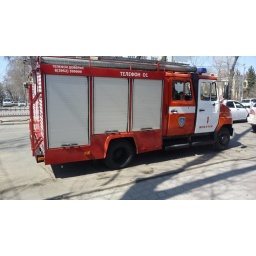
Stayed two nights in Irkutsk, a cross roads for the trans-siberian, trans-manchurian railroad.